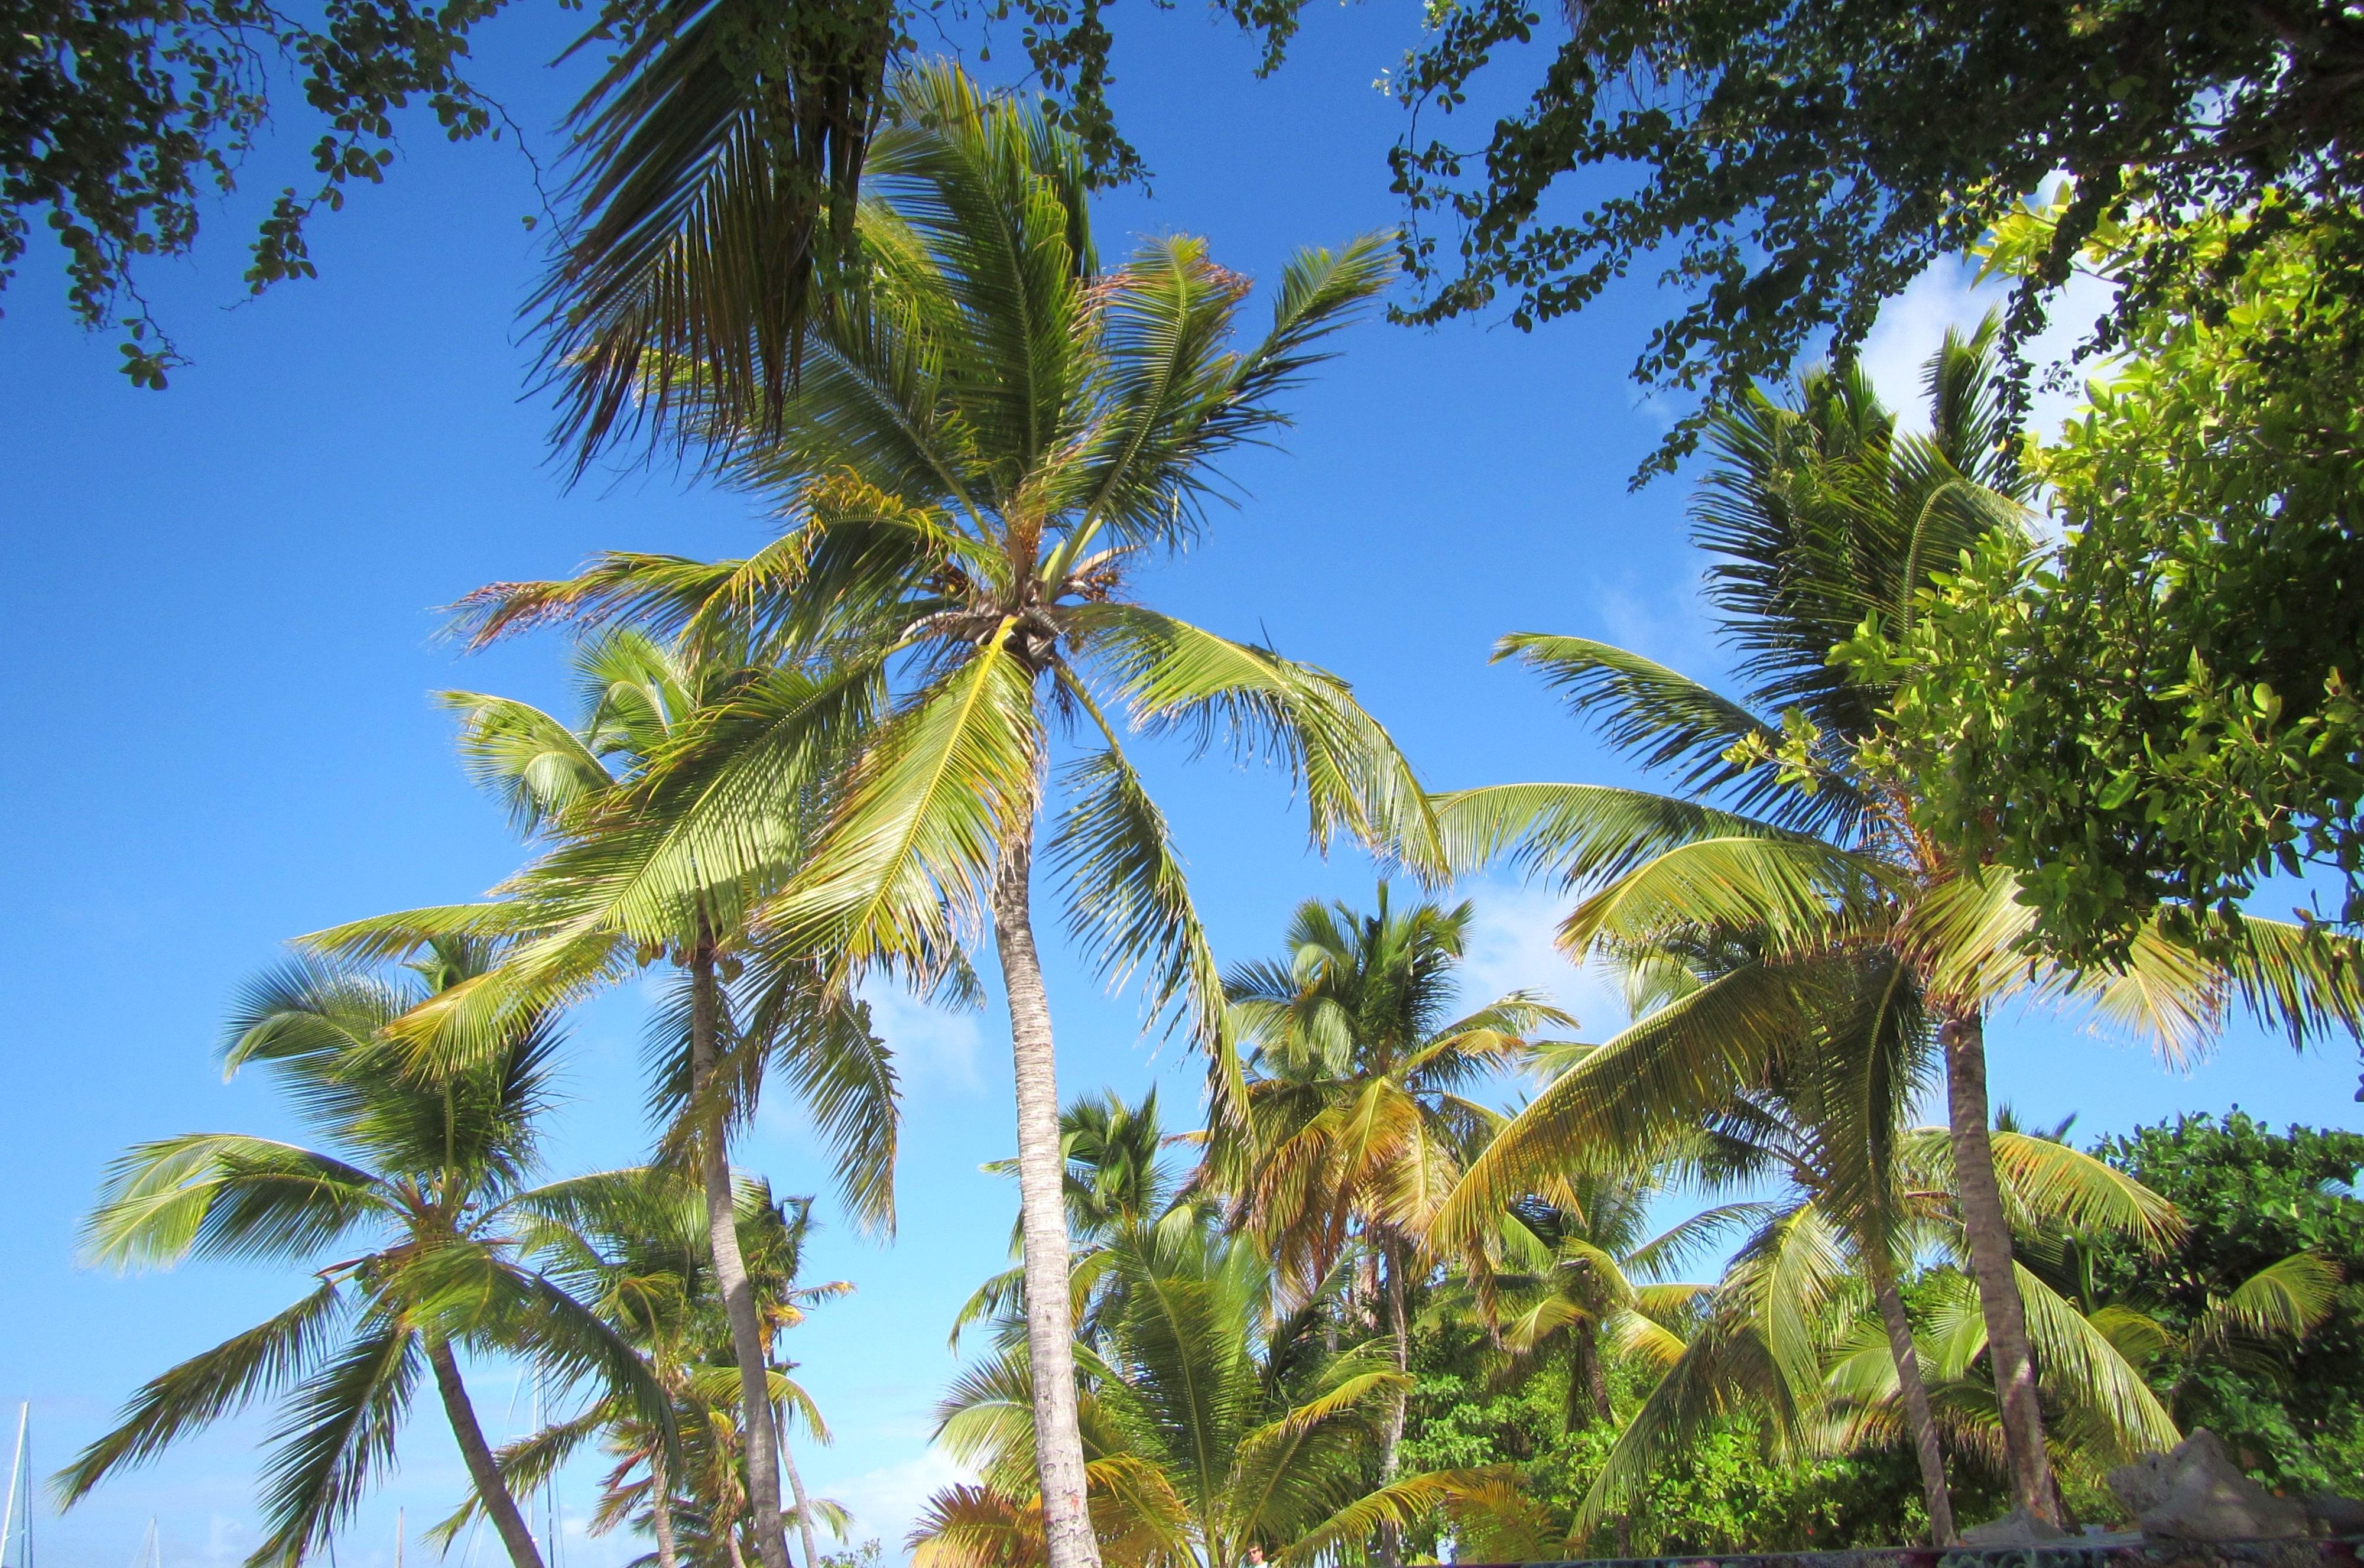
tree, nature, forest, wilderness, branch, plant, palm tree, leaf, flower, trunk, environment, foliage, jungle, palm, tropical, botany, agriculture, flora, leaves, outdoors, woods, vegetation, rainforest, branches, caribbean, woodland, tropics, organic, flowering plant, woody plant, land plant, arecales, palm family, borassus flabellifer